RTÉ News: Six One

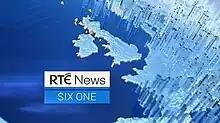

RTÉ News: Six One is RTÉ's evening news programme broadcast on the Irish television channel RTÉ One and simulcast on the RTÉ News channel at 6:01pm. The bulletin airs until 7pm on Monday to Friday and until 6:30pm on Saturday and Sunday, when it is styled as RTÉ News and Sport. "Six One" airs after "Nuacht RTÉ" (news in Irish), which airs at 5:40pm, and "The Angelus" at 6pm.